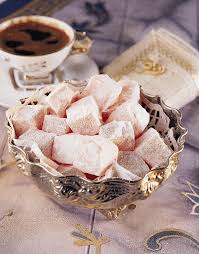
Yemek: lokum